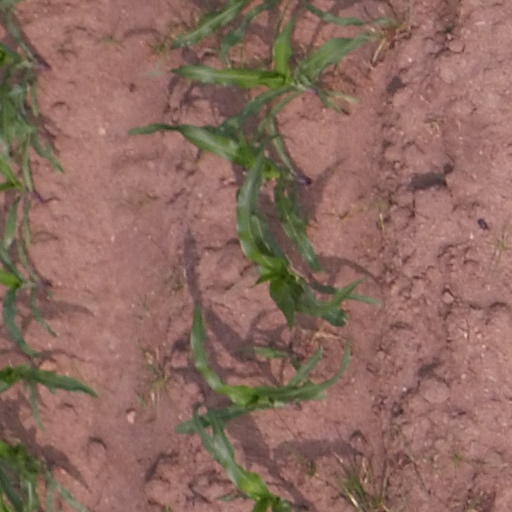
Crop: maize; corn